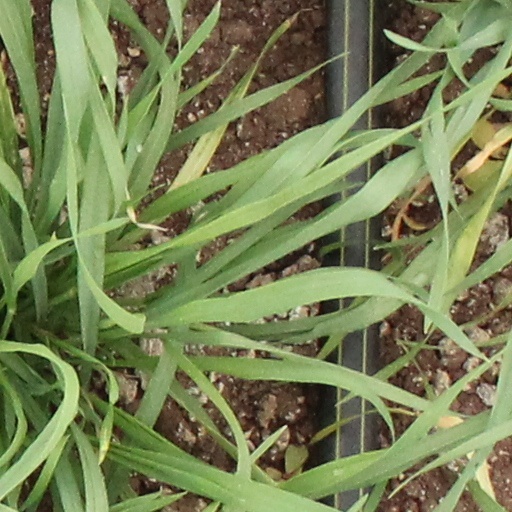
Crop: wheat